Sandra Itzel

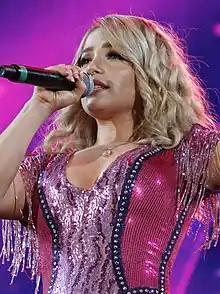
Itzel in Glorieta de la Palma during the New Year's Eve in 2019

Sandra Itzel (born 31 December 1993) is a Mexican actress and singer, best known for her role of Mayrita in the Univision telenovela "Gata salvaje" (2002–2003). She is currently part of the Colombian band La Sonora Dinamita as a vocalist.